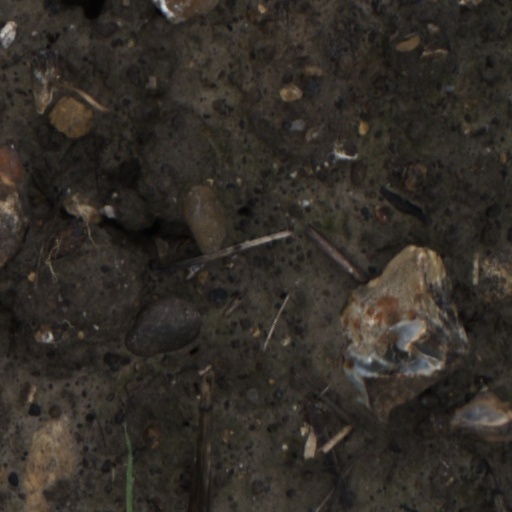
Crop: wheat